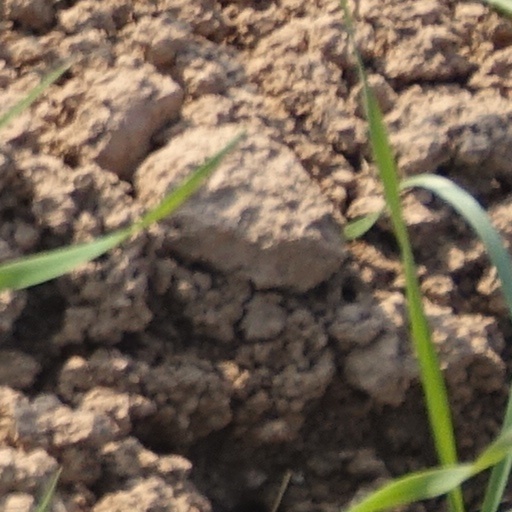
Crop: wheat